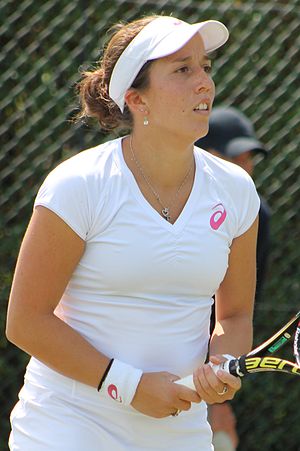
Irina Falconi
Irina Falconi er en kvindelig tennisspiller fra USA. Irina Falconi startede sin karriere i 2006.